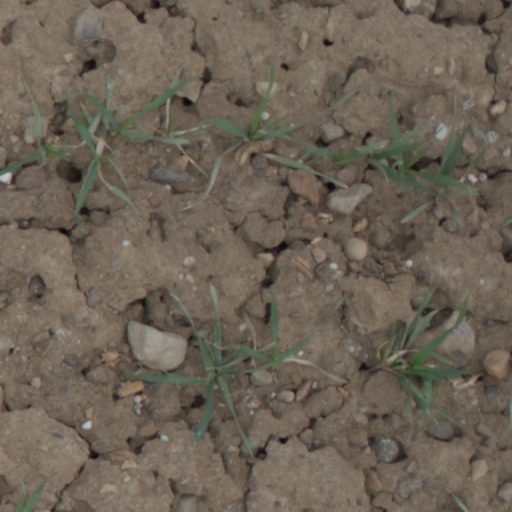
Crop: wheat